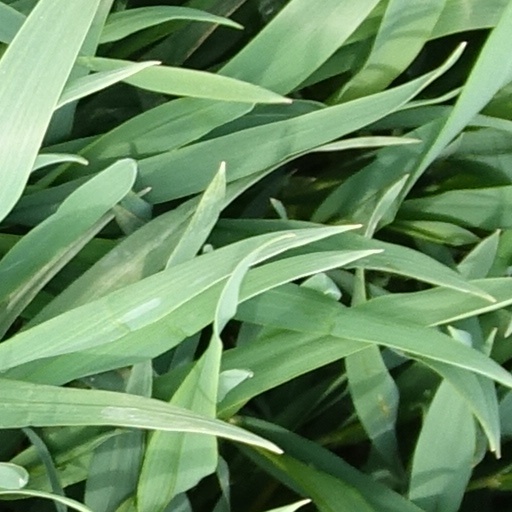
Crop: wheat